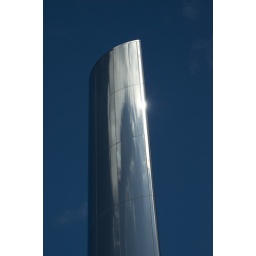
the silver tower in cardfiff bay.(please comment on picture i need all the help i can get thank you )